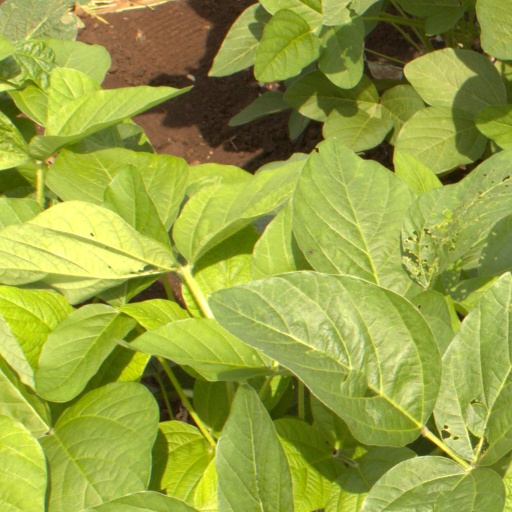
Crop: soybean